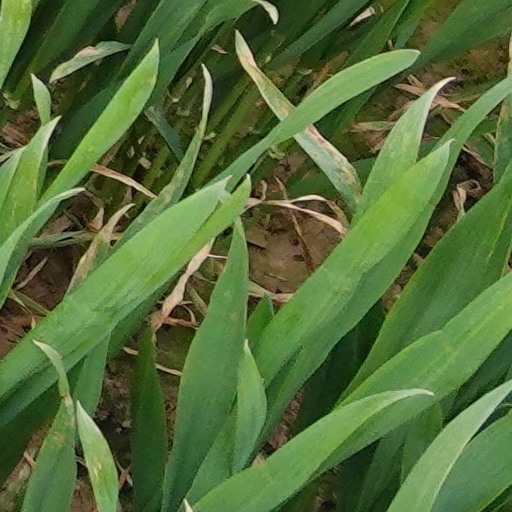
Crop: wheat